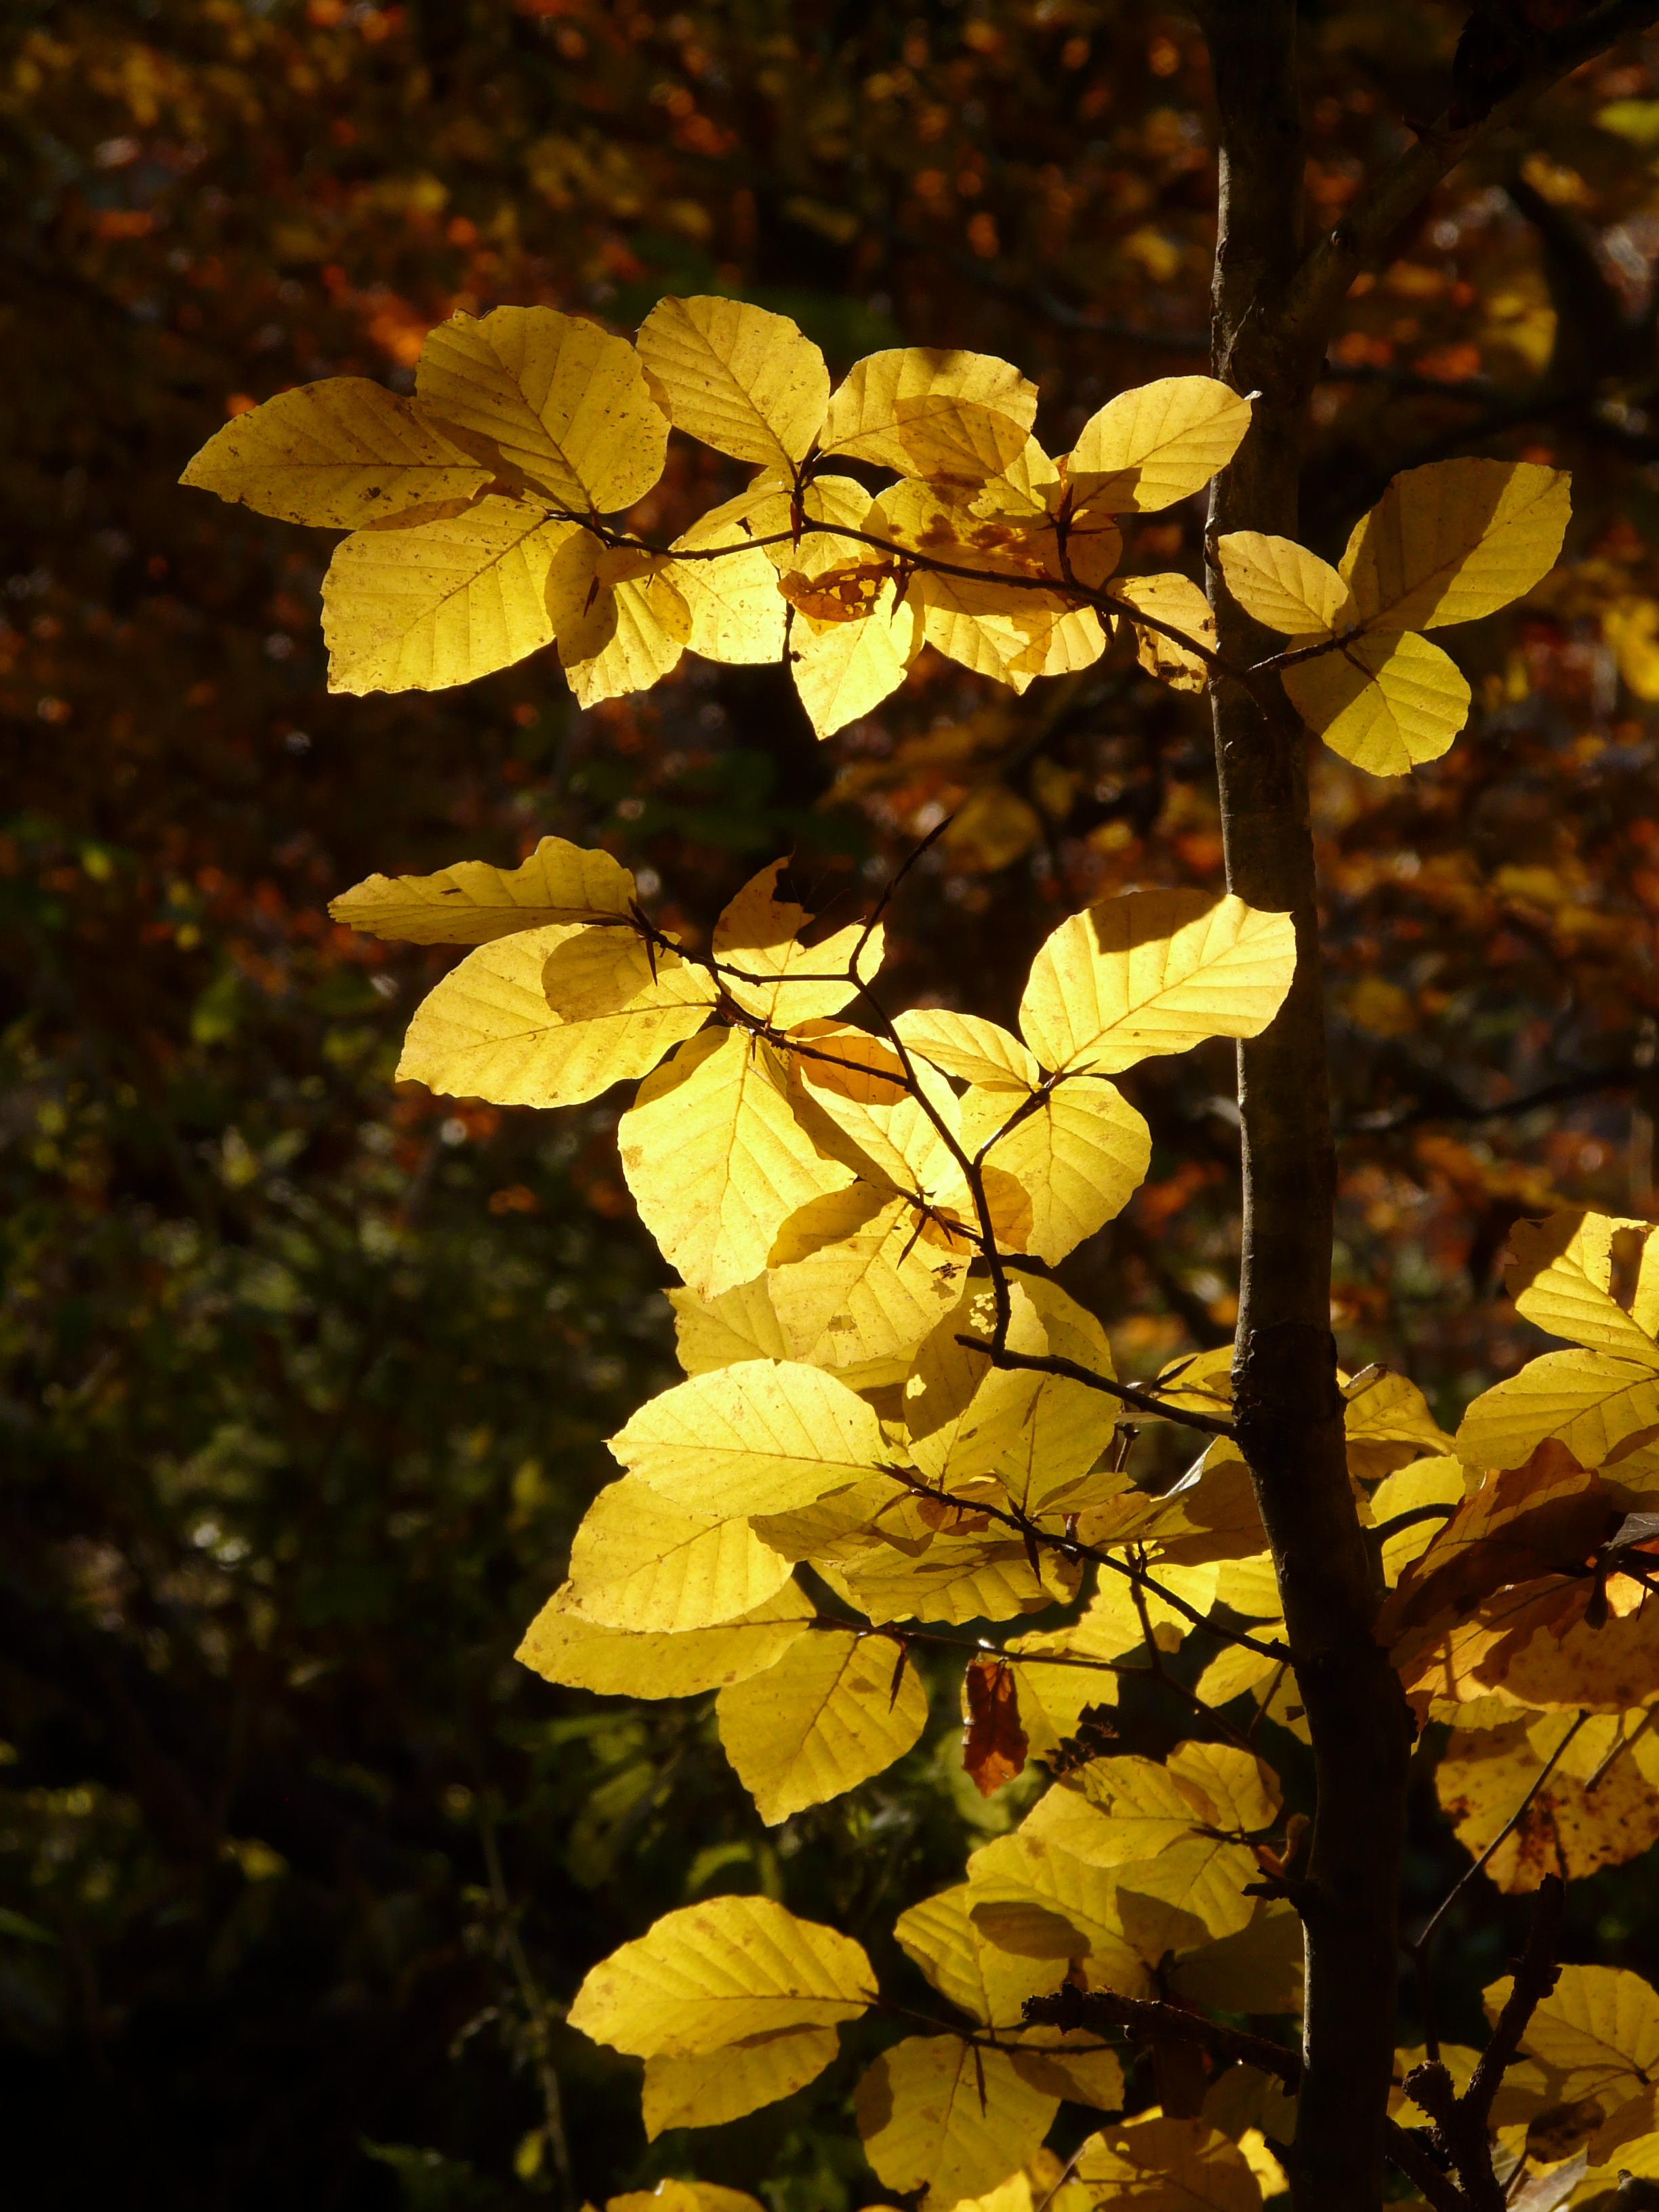
yellow, nature, flora, tree, flower, plant, leaf, autumn, season, botany, branch, sunlight, woody plant, land plant, maidenhair tree, petal, macro photography, deciduous, shrub, blossom, wildflower, flowering plant